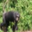
Label: chimpanzee